Alcohol licensing laws of the United Kingdom

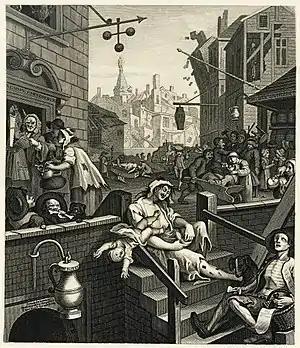
Hogarth's "Gin Lane", 1750

Small beer remained socially acceptable throughout 18th-century England because its lower alcohol content permitted people to drink several glasses without becoming drunk. William Hogarth's 1751 portrait "Beer Street" shows a group of happy workers going about their business after drinking table beer. It remained popular during the 19th century as the drink of choice for families and servants.